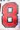
Number: 8